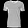
Label: T - shirt / top